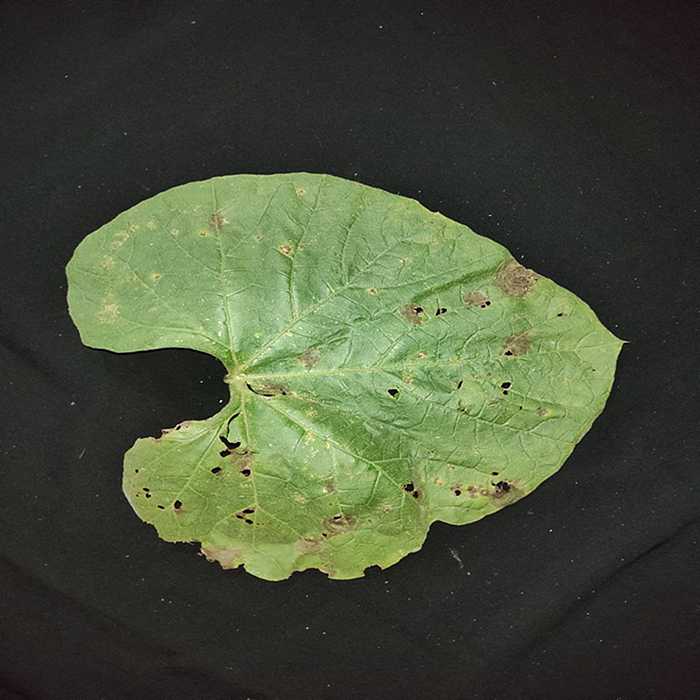
Plant: Bottle gourd
Label: Anthracnose